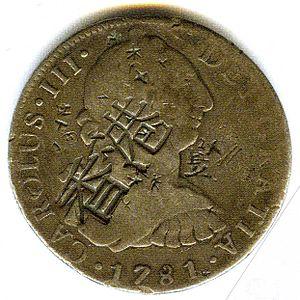
La pièce de huit — appelée piastre espagnole en français, real de a ocho ou peso en espagnol, spanish dollar par les Américains —, est une pièce de monnaie en argent d'approximativement 39 mm de diamètre, d'une valeur de huit réaux, qui a été frappée par l'Empire espagnol, après 1598, afin de s'aligner sur le thaler, la monnaie continentale du Saint-Empire, lié aux Habsbourg qui régnaient alors sur un vaste territoire. Elle valait 272 maravédis, mais en 1642, elle est réévaluée à 340 maravédis.